Taupo Totara Timber Railway

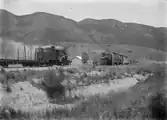
Trains hauled by Heisler steam locomotives crossing at Kopakorahi

A siding at Kopakorahi was used for changing locomotives. Heisler geared locomotives hauled trains over the mountainous section between Kopakorahi and Mokai. From 1914, trains on the easier northern section between Putāruru and Kopakorahi were usually hauled by locomotive number 7, an articulated Mallet Compound locomotive.